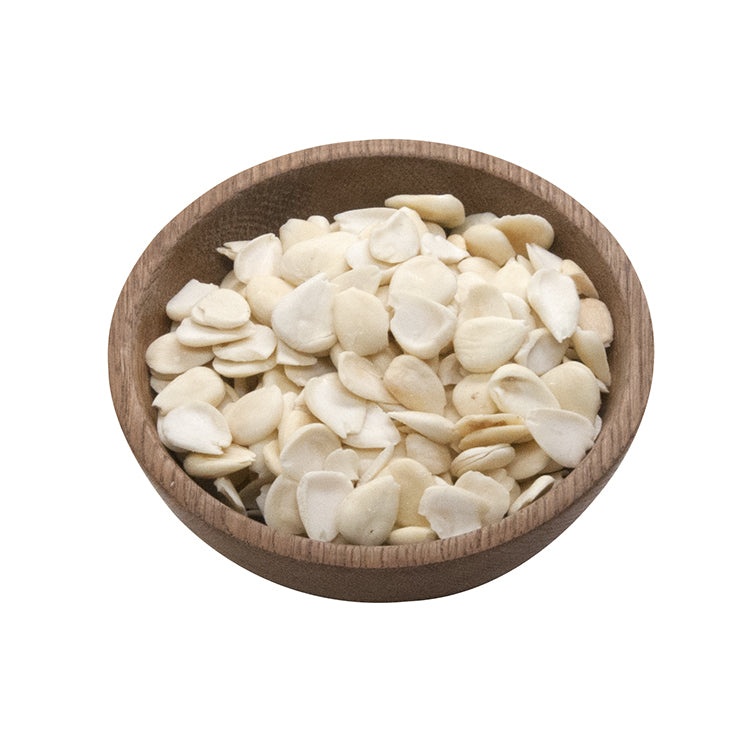
去衣龍皇杏
Brand: 麵麵雜貨店 MinMin in AU
去衣 龍王杏 ; 特色:外形完整，較大，杏味香濃。 ; 食療價值 · 性平，味甘，潤肺化痰，潤腸通便，煲湯及作糖水皆宜
Category: Food, Beverages & Tobacco > Food Items > Fruits & Vegetables > Fresh & Frozen Fruits > Lychees